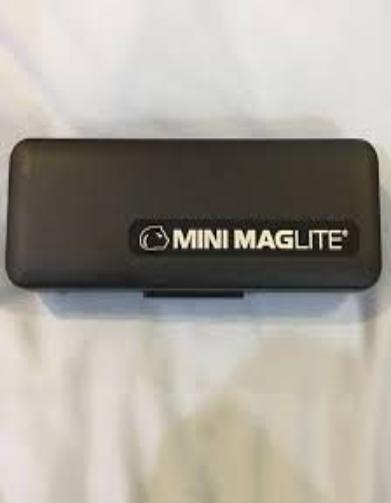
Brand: maglite
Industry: Necessities